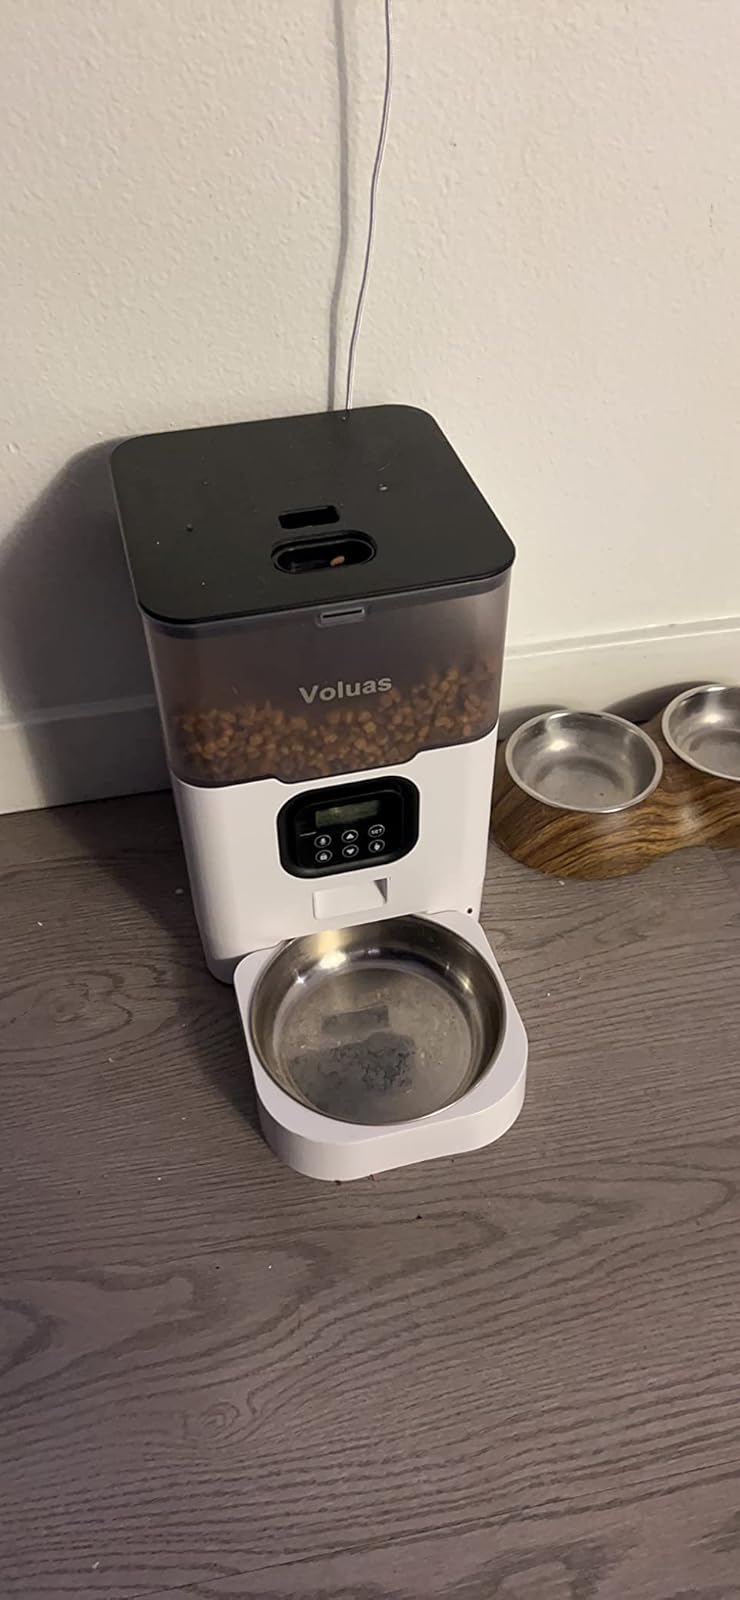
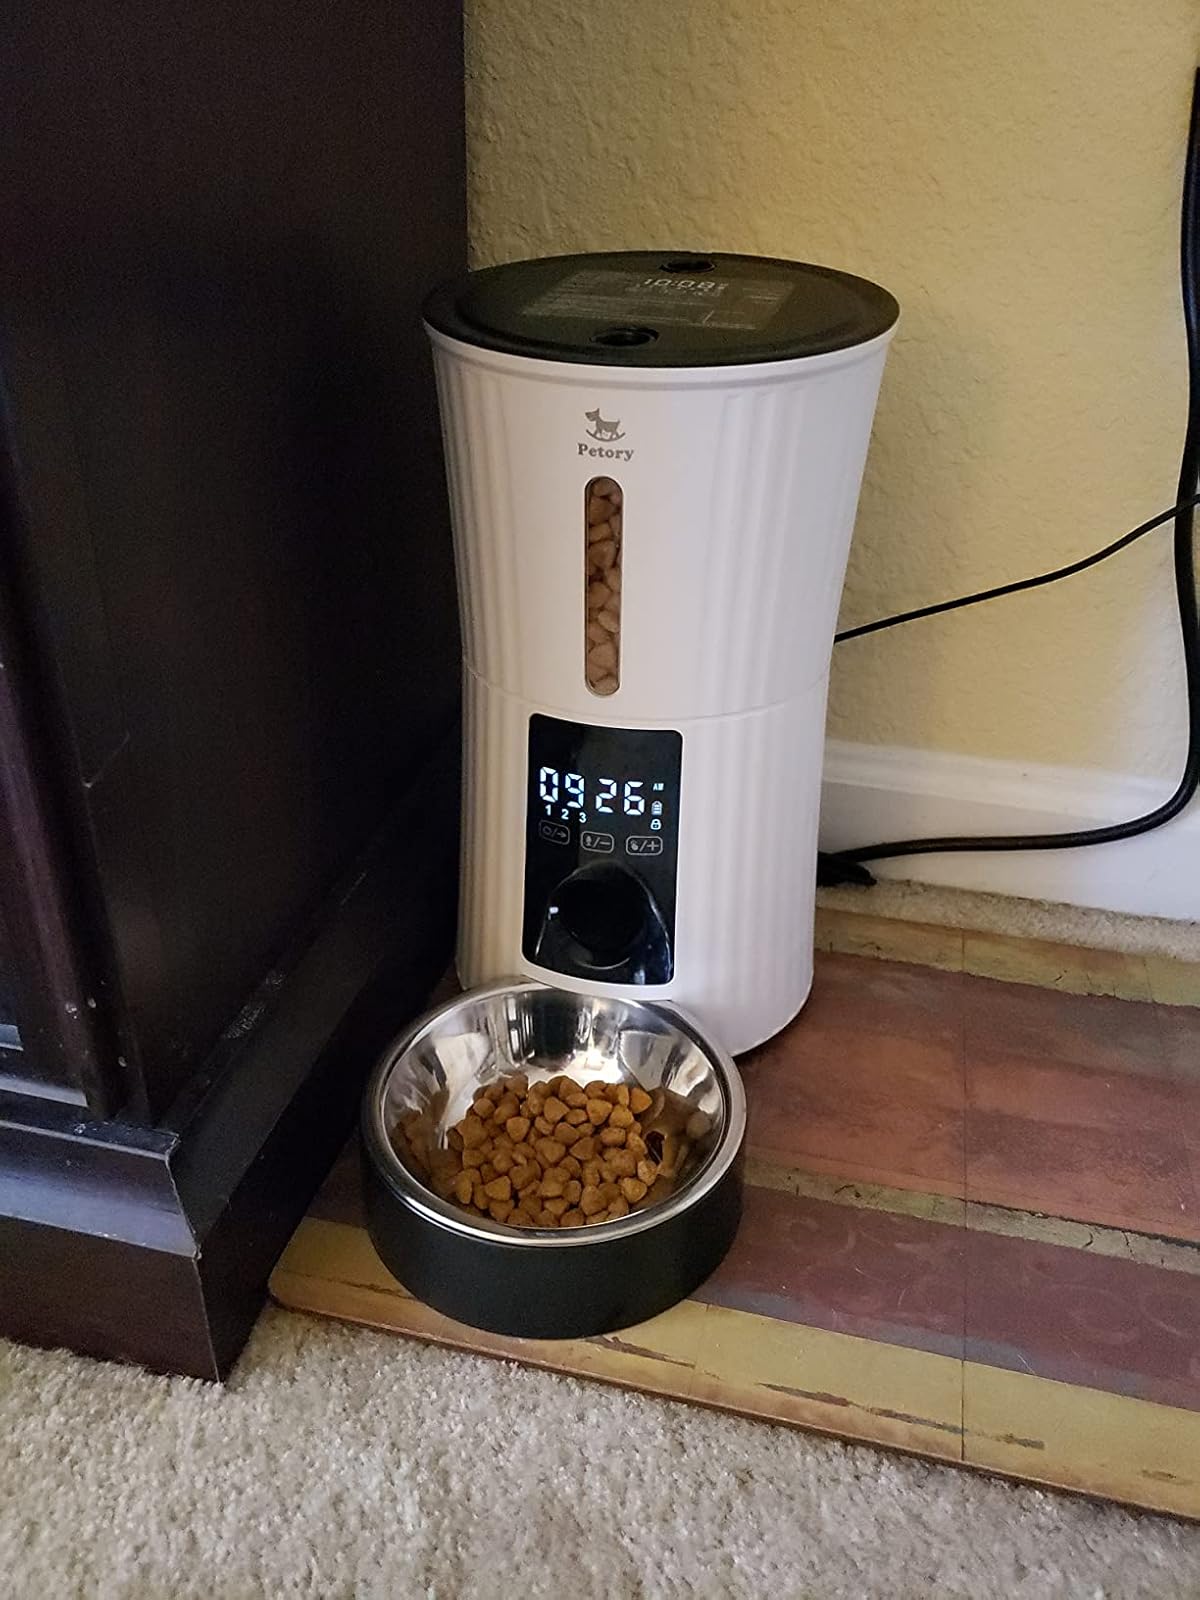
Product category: items_feeder
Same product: no